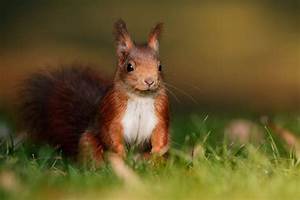
Label: squirrel